2020 Kansas Lottery 300

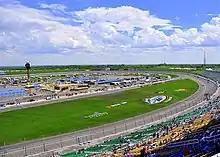
Kansas Speedway, the track where the race was held

Kansas Speedway is a 1.5-mile (2.4 km) tri-oval race track in Kansas City, Kansas. It was built in 2001, and it currently hosts two annual NASCAR race weekends. The IndyCar Series also held races at the venue until 2011. The speedway is owned and operated by the International Speedway Corporation.